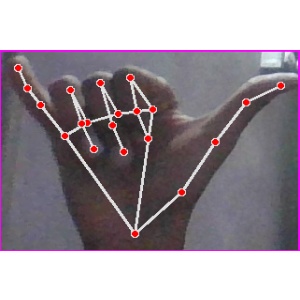
अक्षर: य